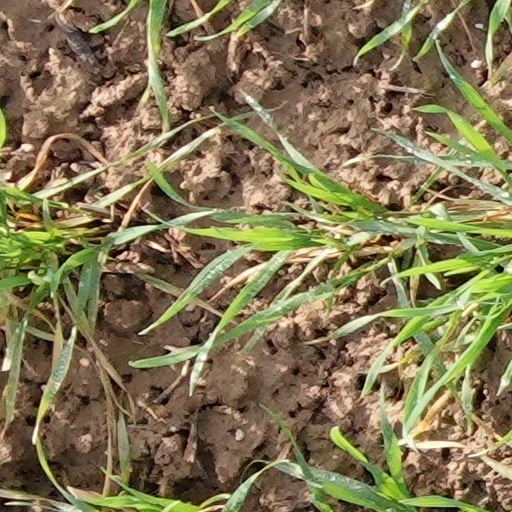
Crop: wheat